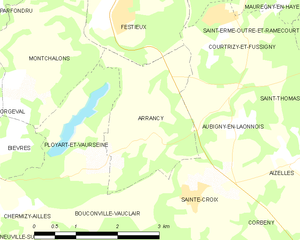
Carte des communes françaises: Arrancy